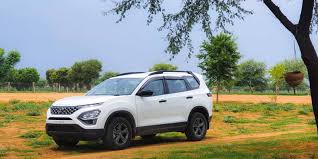
Label: noambulance